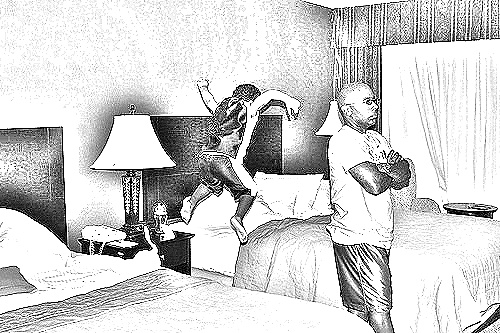
Portrait style: Sketch Portrait